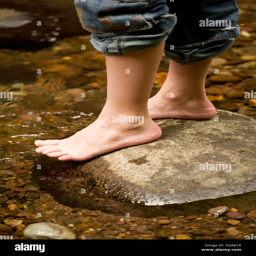
barefoot child standing on a rock in the water